Pegaso

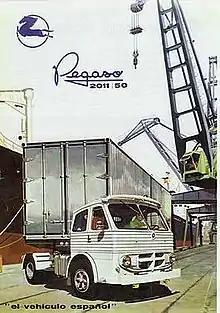
Pegaso 2011/50 tractor for semitrailers truck (ca. 1965)

In the 1960s and 1970s, Pegaso kept pace with the impressive economic development of Spain (the so-called "Spanish miracle"), and tens of thousands of Pegaso trucks and buses ran on Spanish roads and through Spanish cities and, more important, crossed borders in TIR sealed-container traffic to link the Spanish economy with the European Economic Community. The Pegaso flagship of the time was the 2011 tractor for semi-trailers. Pegaso marketed by then a full variety of commercial vehicles; at the top of the line were 8x4 rigids, 6x4 semi-trailer tractors, 6x6 off-road dumpers and military armoured vehicles, a five-axle 10x4 special conversion for the Dutch market, and three-axle articulated buses; all featured Pegaso's own engines of up to .